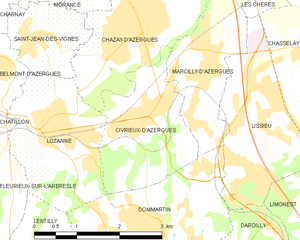
Carte des communes françaises